Norm Daniels (American football)

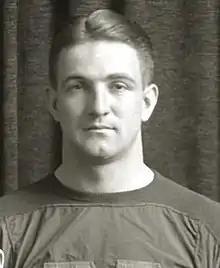

Norman Joseph Daniels (March 25, 1907 – May 11, 2009) was an American athlete and coach. He played basketball, football and baseball for the University of Michigan from 1928 to 1932. He served for 39 years as a professor of physical education and coach at Wesleyan University from 1934 to 1973, including 33 years as the school's head baseball coach, 19 years as the head football coach, nine years as the head wrestling coach, three years as the head basketball coach, and two years as the head squash coach. He led the Wesleyan football team to four consecutive undefeated seasons from 1945 to 1948.